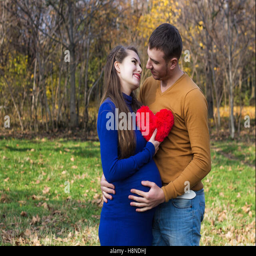
happy pregnant couple hugging each other .